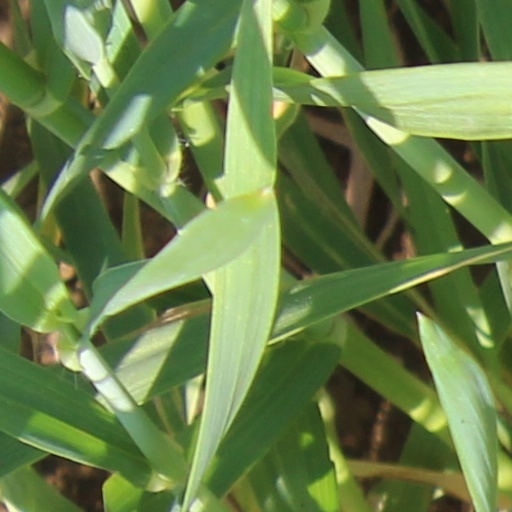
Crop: wheat